Papua New Guinea

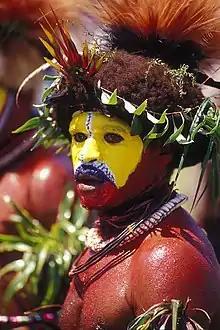
Huli wigman from the Southern Highlands Province

Papua New Guinea is considered to have one of the highest rates of violence against women in the world, with widespread domestic and sexual violence affecting women and children. Such violence imposes both personal and communal costs, and is likely a reason why female participation in politics is the lowest in the region, and deters parents from sending their daughters to school. The 1971 Sorcery Act allowed for accusations of sorcery to act as a defence for murder until the act was repealed in 2013. An estimated 50–150 alleged witches are killed each year in Papua New Guinea. Homosexual acts are prohibited by law in Papua New Guinea.